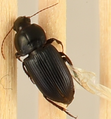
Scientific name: Discoderus parallelus
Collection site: Central Plains Experimental Range NEON (CPER), plot CPER_008